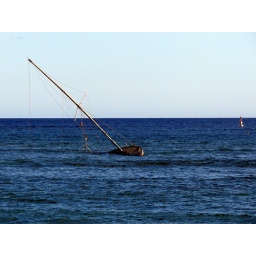
Derelict sail boat in Lahaina